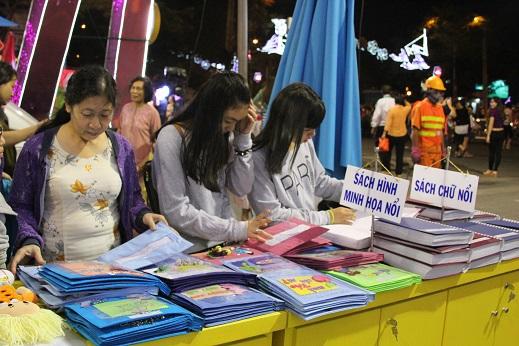
hai cô gái trẻ đang xem sách